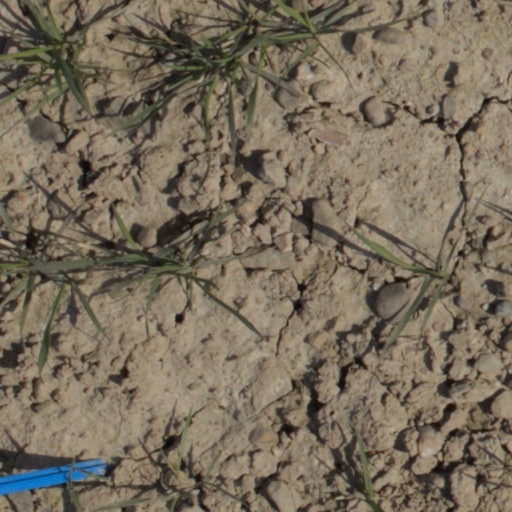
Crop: wheat